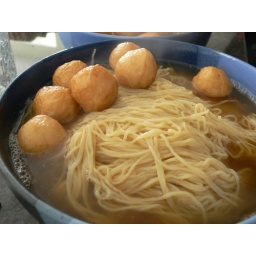
noodles in broth + fish balls